Kirkenes

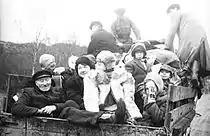
People of Kirkenes returning home after the Petsamo–Kirkenes Offensive

Reportedly, Kirkenes was second after Malta on a list of European towns experiencing air-raid alarms and attacks, with more than 1,000 alarms and 320 air attacks. The town was released by the Red Army on 25 October 1944 when the German Wehrmacht was pushed out and fled the area after having destroyed most of the remaining infrastructure. Only 13 houses survived the war.